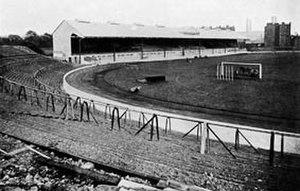
Chelsea Football Club est un club de football professionnel anglais fondé le 10 mars 1905 à Londres. Son siège est situé dans le quartier de Fulham, au sein du borough de Hammersmith et Fulham. Il évolue actuellement en Premier League et a passé la majorité de son histoire dans la plus haute division du football anglais. Leur stade est Stamford Bridge, qui comprend 40 834 places, et où le club évolue depuis sa fondation. César Azpilicueta est le capitaine du club depuis août 2018 et Frank Lampard est l'entraîneur de l'équipe première. Chelsea a fait partie du Big Four anglais des années 2000 aux côtés d'Arsenal, de Liverpool et de Manchester United. Bien que possédant un palmarès moins impressionnant que celui des autres « grands » du championnat, les Blues disposent du quatrième palmarès d'Angleterre avec 29 titres et sont classés dixièmes au classement mondial des clubs de l'IFFHS entre 1991 et 2010.
Cet article présente l'histoire du club de football de Chelsea. Fondé en 1905, Chelsea acquiert rapidement une réputation dans le football anglais par son recrutement de joueurs de renom et par son stade faisant régulièrement guichets fermés. Toutefois, le club ne parvient pas à remporter de trophée pour ses cinquante premières années. Chelsea passe trente de ses quarante premières saisons en première division, mais finit régulièrement en milieu de tableau voire évite la relégation. Le premier succès majeur de Chelsea est sa qualification en finale de la FA Cup en 1915. Le club a également atteint les demi-finales de cette compétition en 1911, 1920, 1932, 1950 et 1952. La malchance de Chelsea s'achève enfin sous la houlette de l'entraîneur Ted Drake qui, après des changements fondamentaux au club, mène Chelsea à son premier titre de champion en 1955.